Wild 9

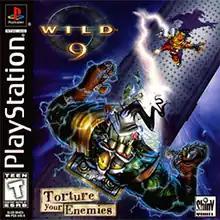
North American box art

Wild 9 is a 2.5D platform video game for the PlayStation. The game was designed by David Perry, developed by Shiny Entertainment, and published by Interplay Productions, all of whom were involved in "Earthworm Jim" series of video games. The game was released in North America and Europe in September 1998.